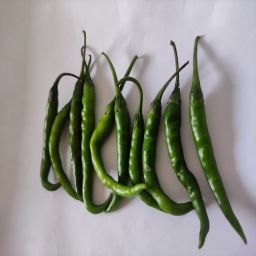
Crop: Chile Pepper
Quality: Unripe